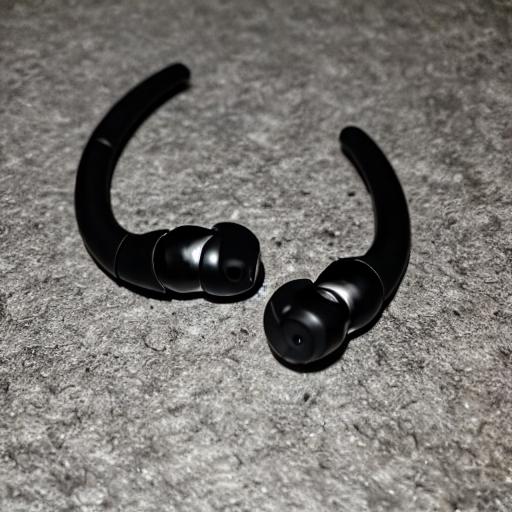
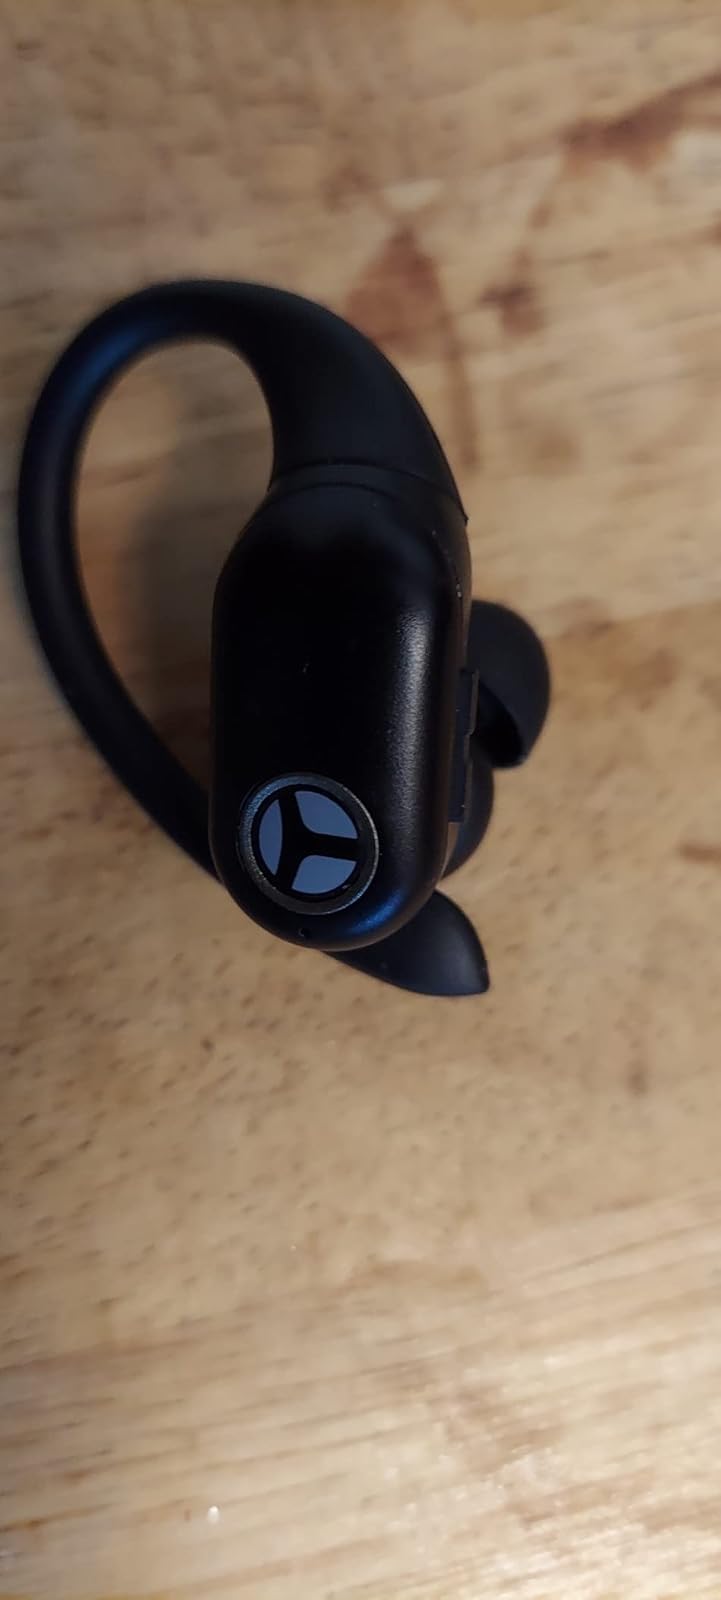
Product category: earbuds
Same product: no